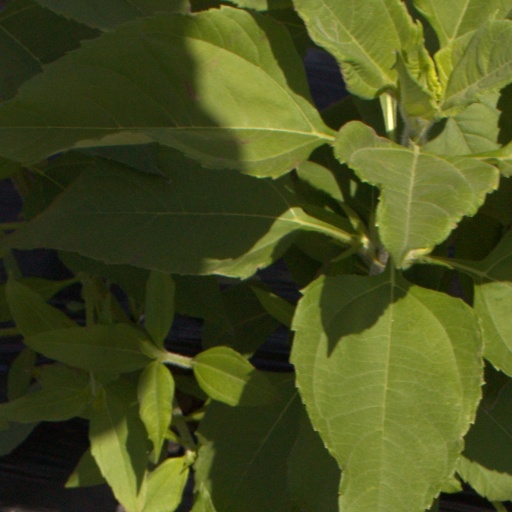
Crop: Jerusalem artichoke